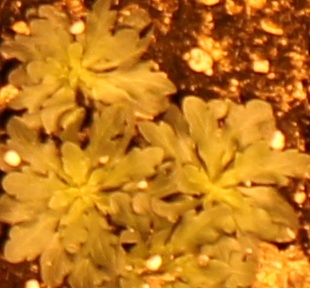
Label: Horseweed